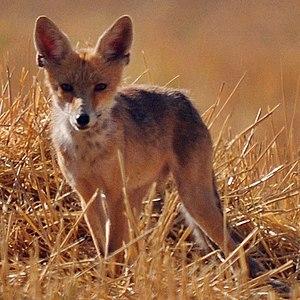
Les sous-espèces du Renard roux sont mal définies, et les spécialistes parviennent difficilement à tomber d'accord sur leur nombre exact. En 2005, 45 sous-espèces différentes de Renard roux sont reconnues. En 2010, une autre sous-espèce est découverte dans la vallée de Sacramento à la suite d'analyses d’haplotypes à partir d’ADN mitochondrial. D'autres sources font référence jusqu'à 73 sous-espèces, quand d'autres catégorisent l'espèce en cinq grandes populations.
Vulpes Vulpes kurdistanica est une sous-espèce du Renard roux qui se rencontre au Kurdistan.